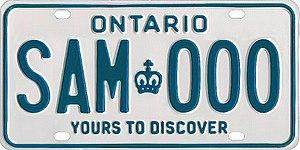
En 1903, l'Ontario a été la première province canadienne a exiger de ses résidents qu'ils enregistrent leurs véhicules automobiles et arborent des plaques d'immatriculation. Alors que jusque-là les conducteurs devaient produire leurs propre plaque, en 1909, la province émet les premières plaques en fer émaillé, blanc sur fond bleu. Elles seront remplacées par des plaques en métal peint l'année suivante. Les plaques sont actuellement émises par le Ministère des Transports de l'Ontario.